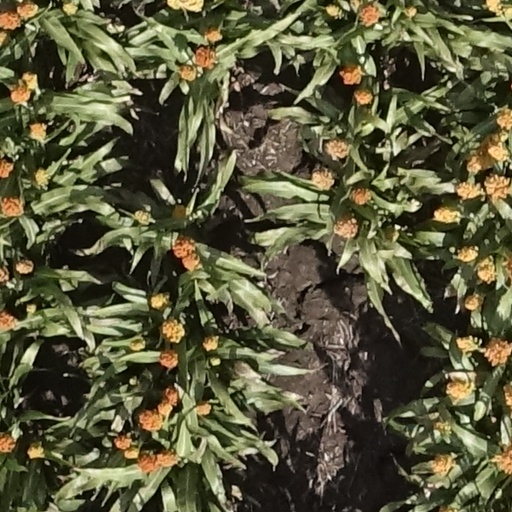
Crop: sorghum